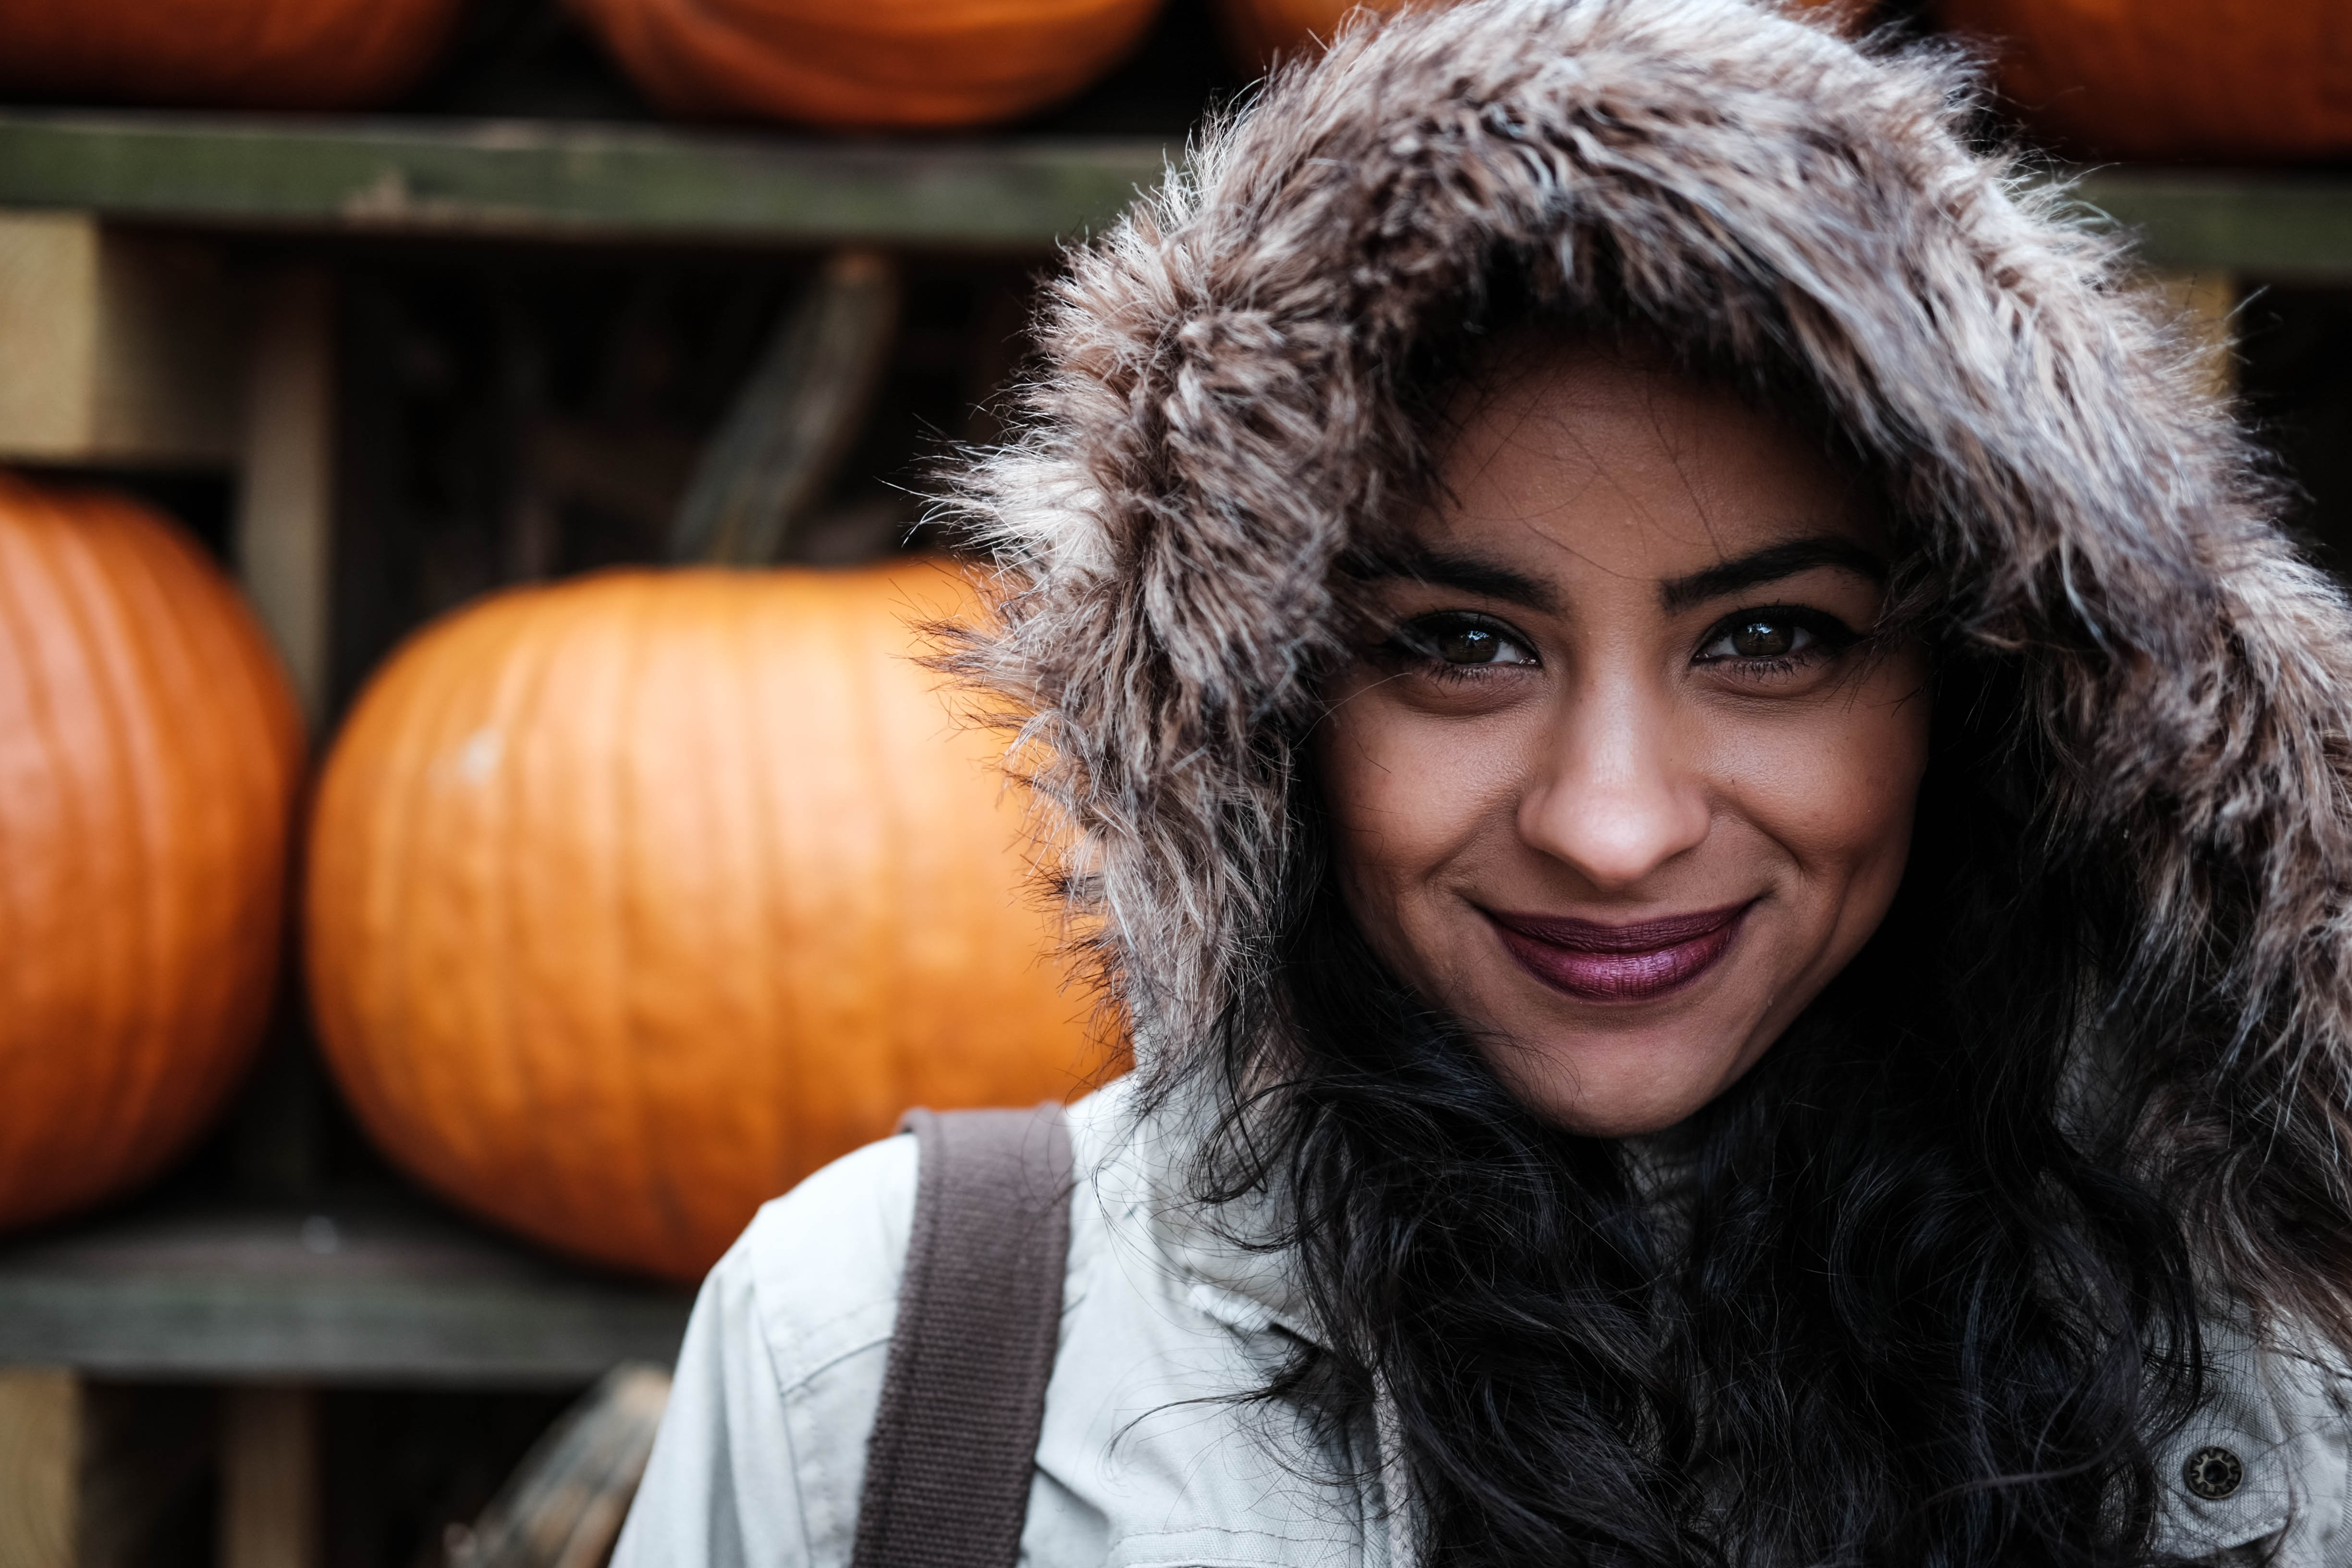
person, girl, woman, hair, photography, female, fur, portrait, model, color, lady, facial expression, smiling, smile, close up, eye, head, skin, beauty, emotion, photo shoot, portrait photography